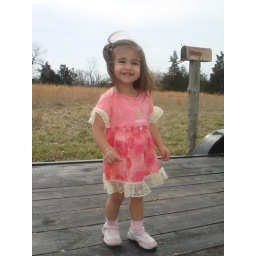
korrell in coral flower onesie dress